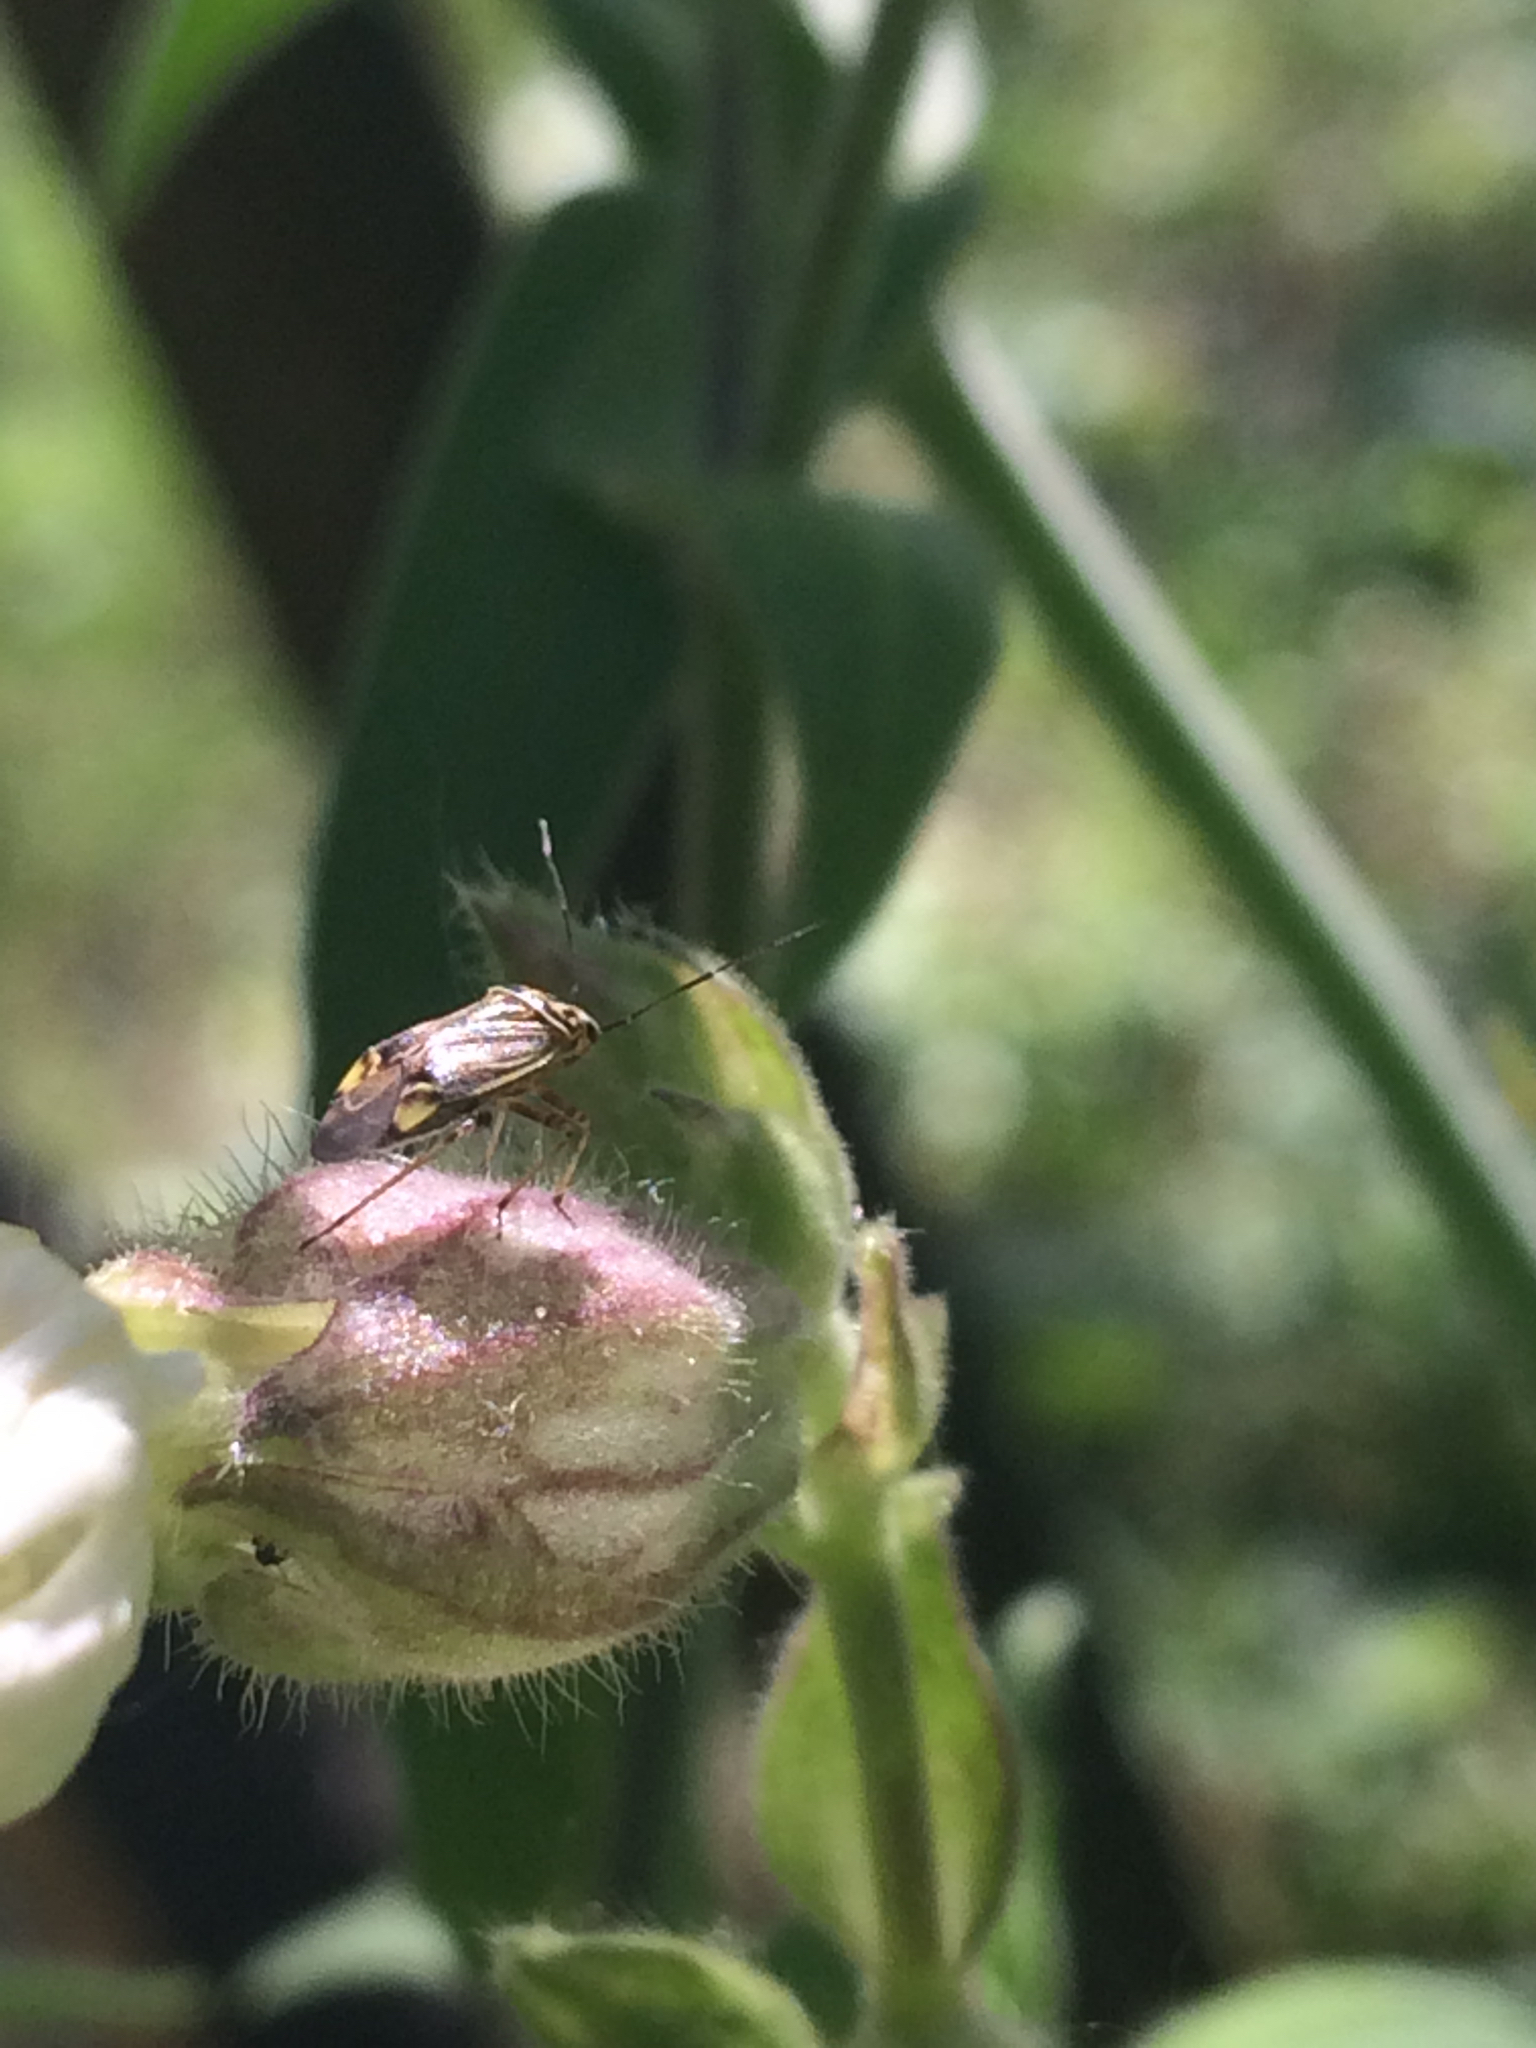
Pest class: lygus_bug